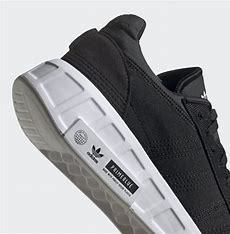
Brand: Adidas
Model: Geodiver Primeblue